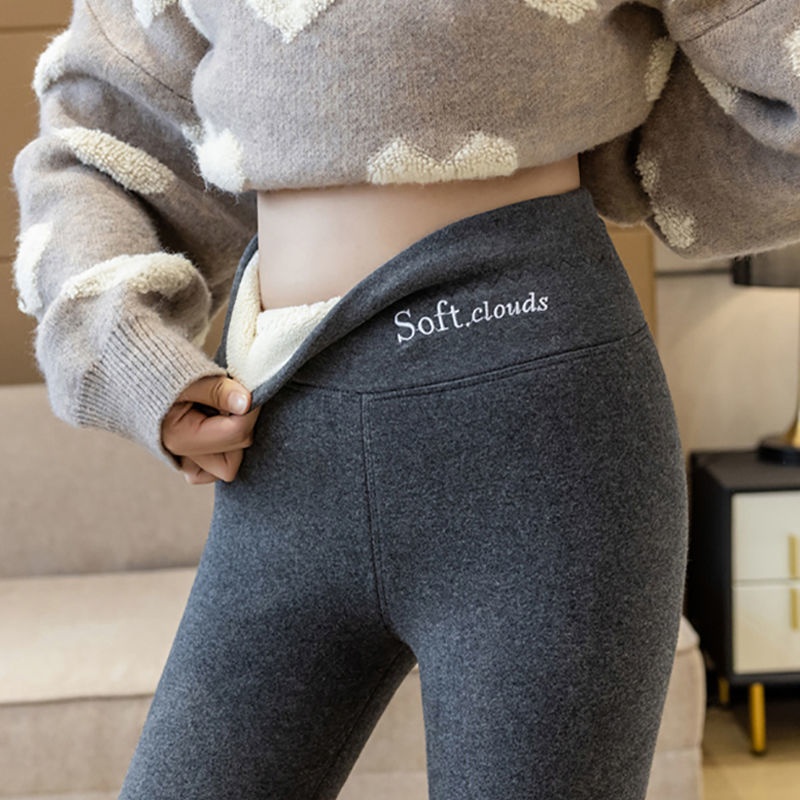
Women's High Waist Plus Velvet Thick Slim Slimming Leggings
Brand: Gym From House
Women's High Waist Plus Velvet Thick Slim Slimming Leggings Product information: Material: Cotton Style: simple and stylish Features:Add cashmere Colour: gray, black Size Information: Size/CM Lenght Waist Front gear Back gear M 92 56-82 24 27 L 93.5 60-90 25 28 XL 95 64-98 26 29 2XL 97.5 68-106 27 30 Note: 1. Asian sizes are 1 to 2 sizes smaller than European and American people. Choose the larger size if your size between two sizes. Please allow 2-3cm differences due to manual measurement. 2. Please check the size chart carefully before you buy the item, if you don't know how to choose size, please contact our customer service. 3.As you know, the different computers display colors differently, the color of the actual item may vary slightly from the following images. Packing list: Leggings*1 8774480691526-CJDD1377003- Product Image:
Category: Apparel & Accessories > Clothing > Sleepwear & Loungewear > Loungewear > Loungewear Bottoms > Leggings